Marloth Park

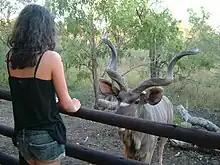
Kudu in Marloth Park

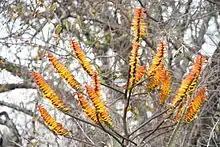
Inflorescence of "Aloe marlothii", from which the park's name is taken

It is located along the south bank of the Crocodile River, which also forms the southern boundary of the Kruger National Park, while its Lionspruit section of 1500 ha borders the N4 national freeway to the south. The Kruger Park's Malelane and Crocodile Bridge entry gates are respectively 35 km and 14 km to the west and east.